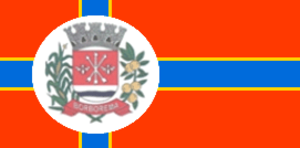
Borborema est une municipalité brésilienne de l'État de São Paulo et la Microrégion d'Araraquara.
La « croix scandinave » est un motif se retrouvant sur les drapeaux de certains pays nordiques, bien qu'on puisse les trouver aussi sur des drapeaux d'autres pays ou régions du monde.